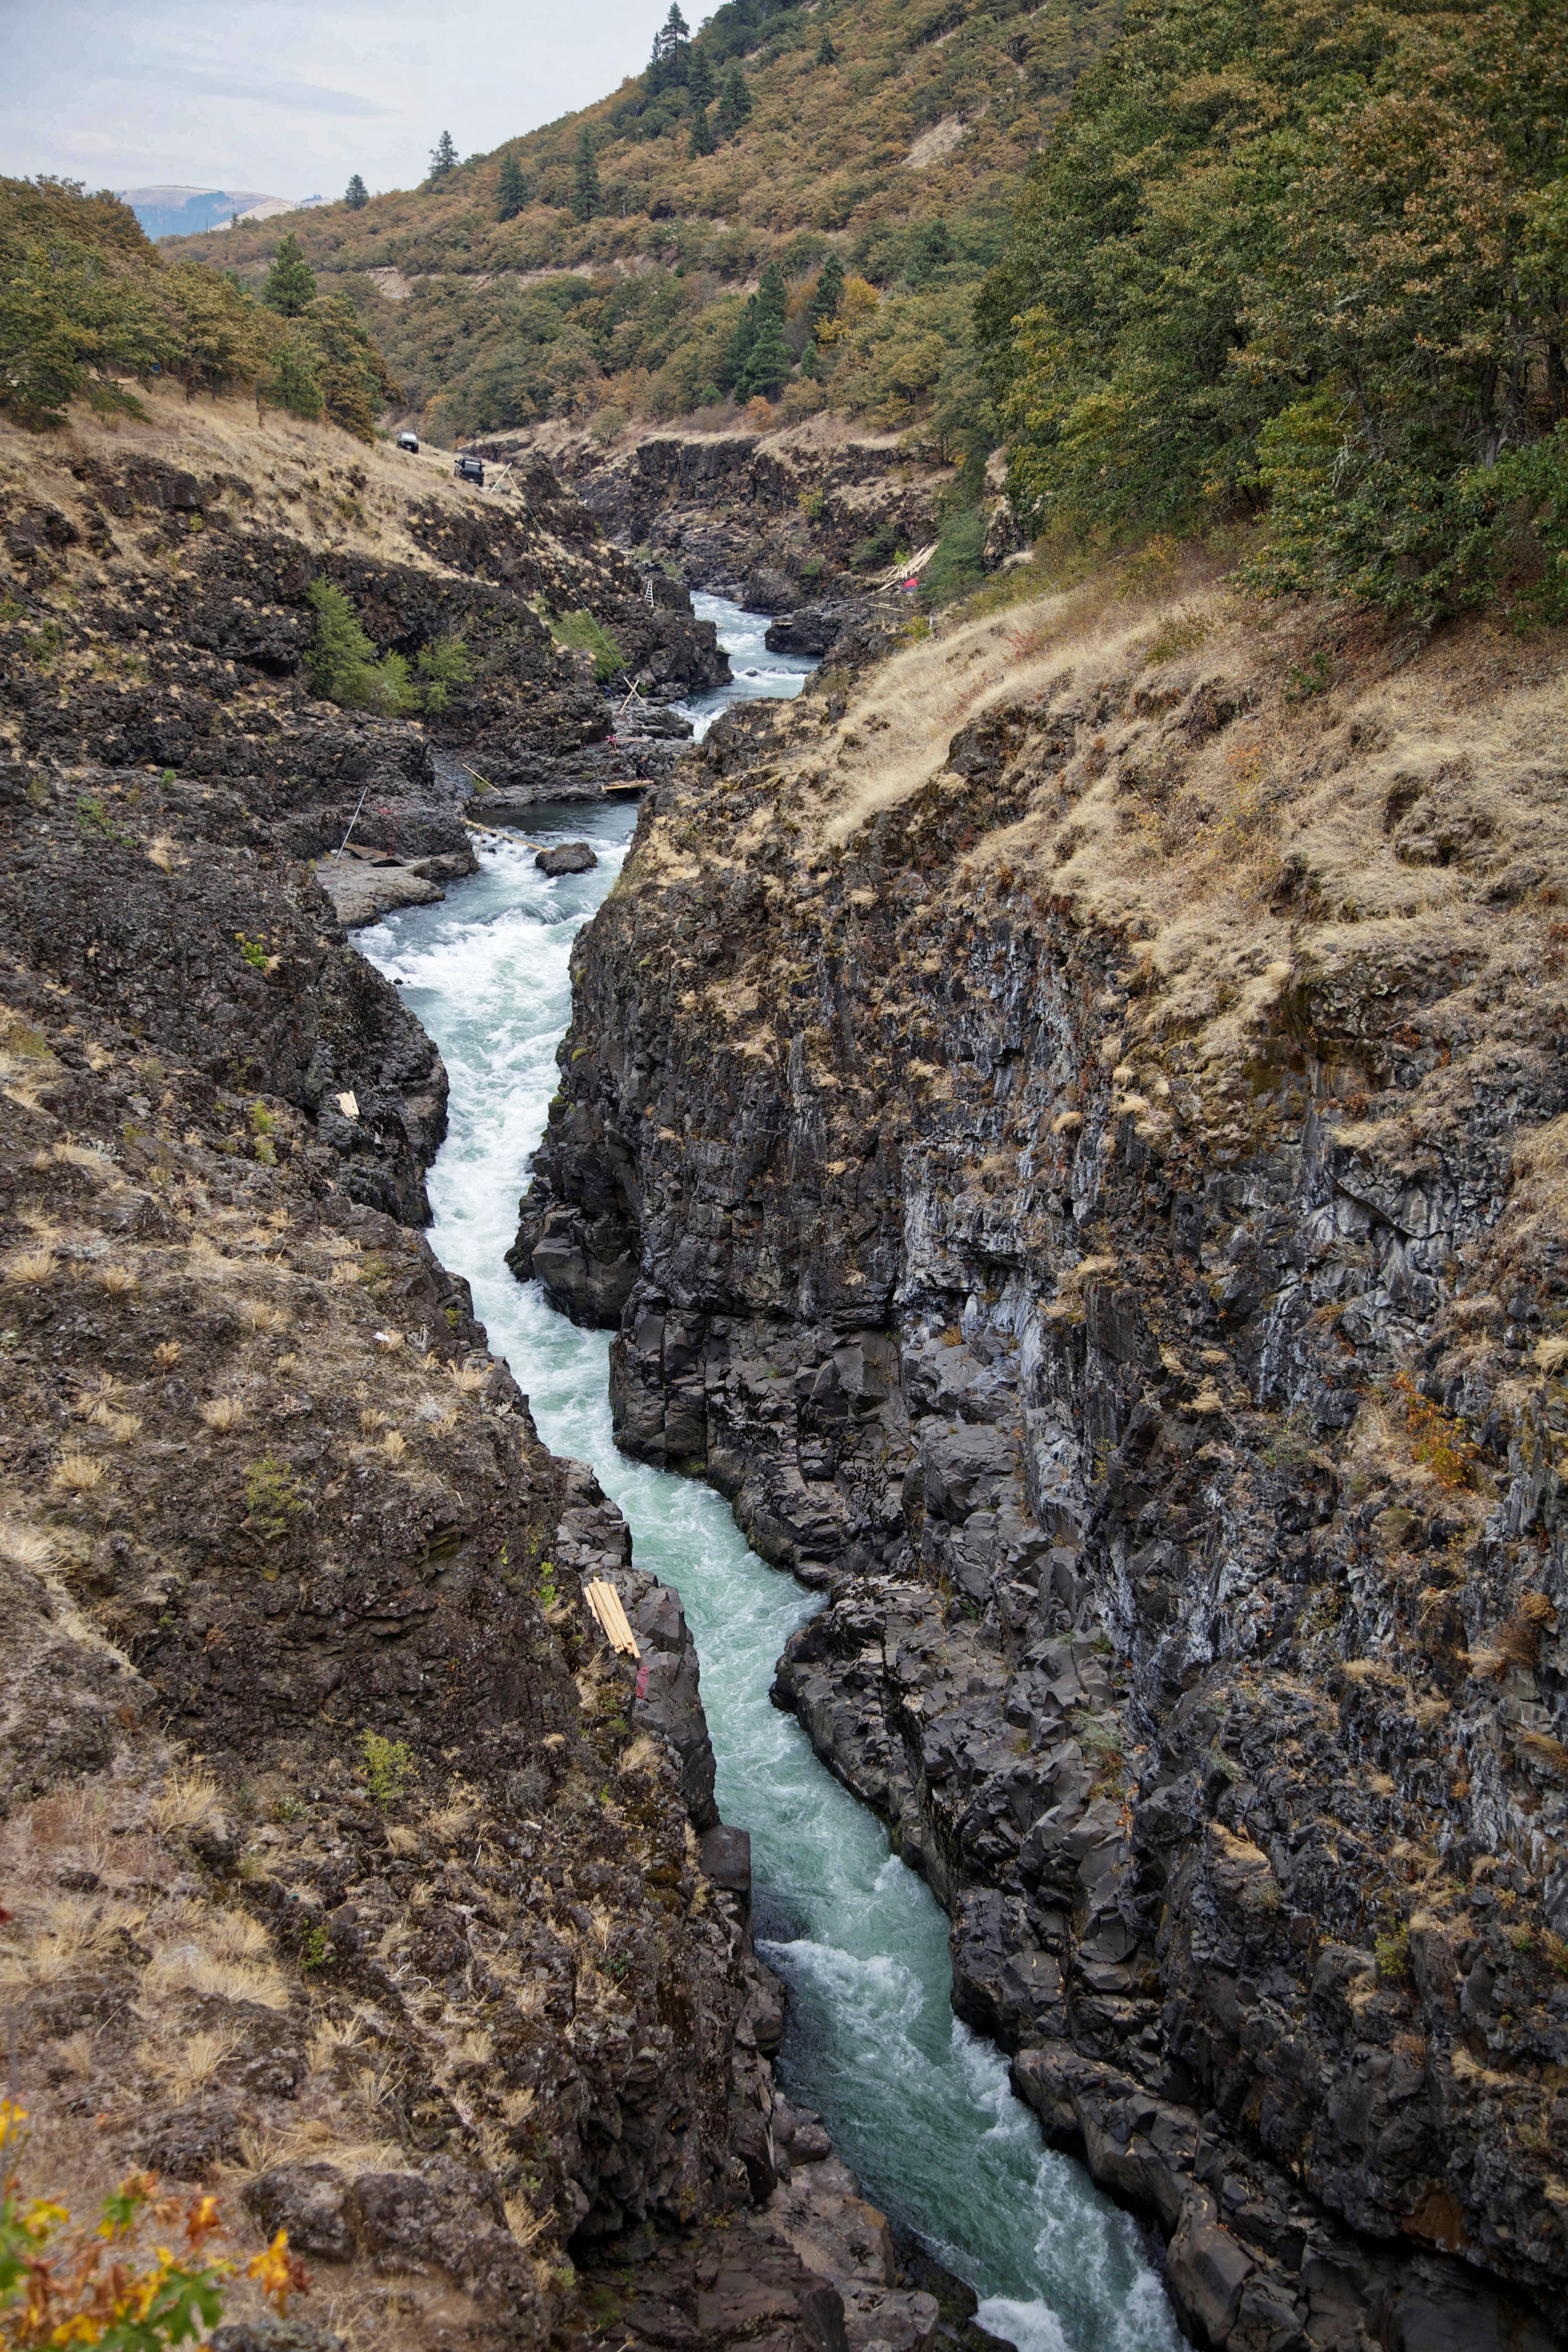
sea, coast, water, nature, rock, wilderness, walking, mountain, trail, adventure, wet, river, valley, stone, cliff, stream, flow, flowing, scenic, scenery, rapid, canyon, terrain, aerial view, ridge, body of water, rocks, outdoors, geology, rapids, landscapes, water feature, wadi, landform, klickitat river, geographical feature, geological phenomenon